United States Armed Forces

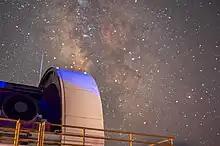
15th Space Surveillance Squadron GEODSS telescope at White Sands Missile Range

The Air Force's special operations forces are organized under Air Force Special Operations Command, consisting of both special operations aviation and Air Force special tactics airmen on the ground. The AC-130J Ghostrider gunships have the primary mission of close air support and air interdiction, using cannons and precision guided munitions. The MC-130J Commando II, also a variant of the C-130 Hercules, fly exfiltration and resupply operations for special operations forces, along with conducting air-to-air refueling for helicopters. The CV-22 Osprey is a tiltrotor aircraft used for the infiltration and exfiltration of special operations forces. While not under Air Force Special Operations Command, rescue operations are supported by the HC-130J Combat King II and HH-60W Jolly Green II combat rescue aircraft. The MQ-9 Reaper also serves as a remotely piloted intelligence and strike aircraft, serving under Air Force Special Operations Command and Air Combat Command.